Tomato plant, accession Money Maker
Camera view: bottom (45 deg); turntable rotation: 150 degrees
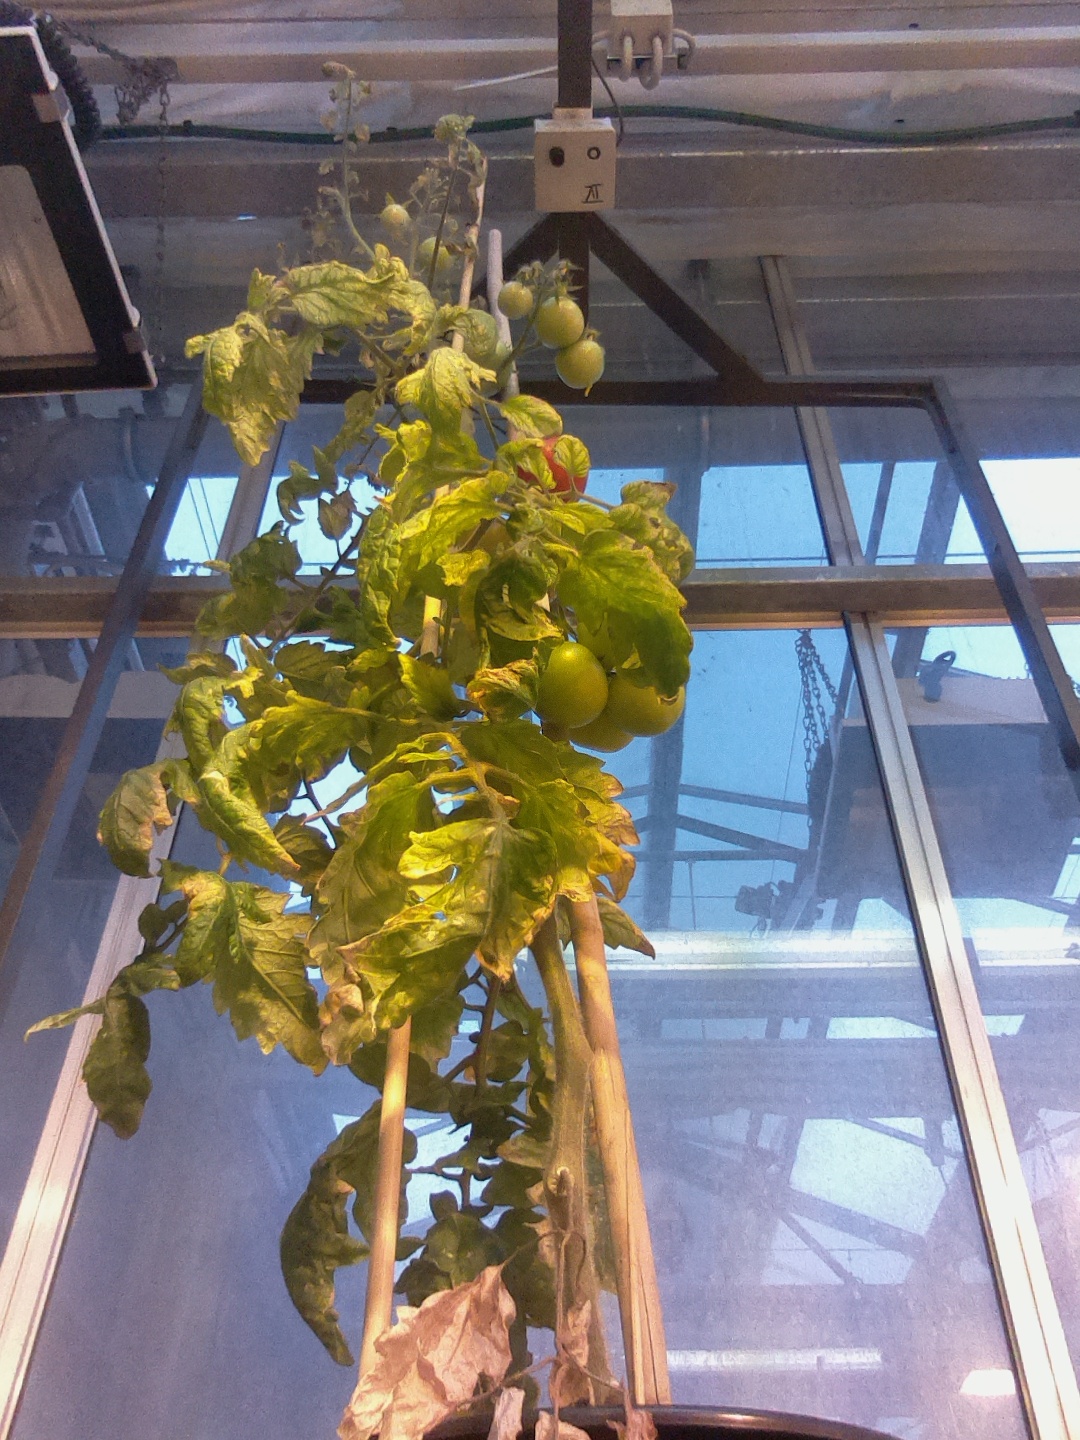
BBCH growth stage 81: 10%-20% of fruits show typical fully ripe color